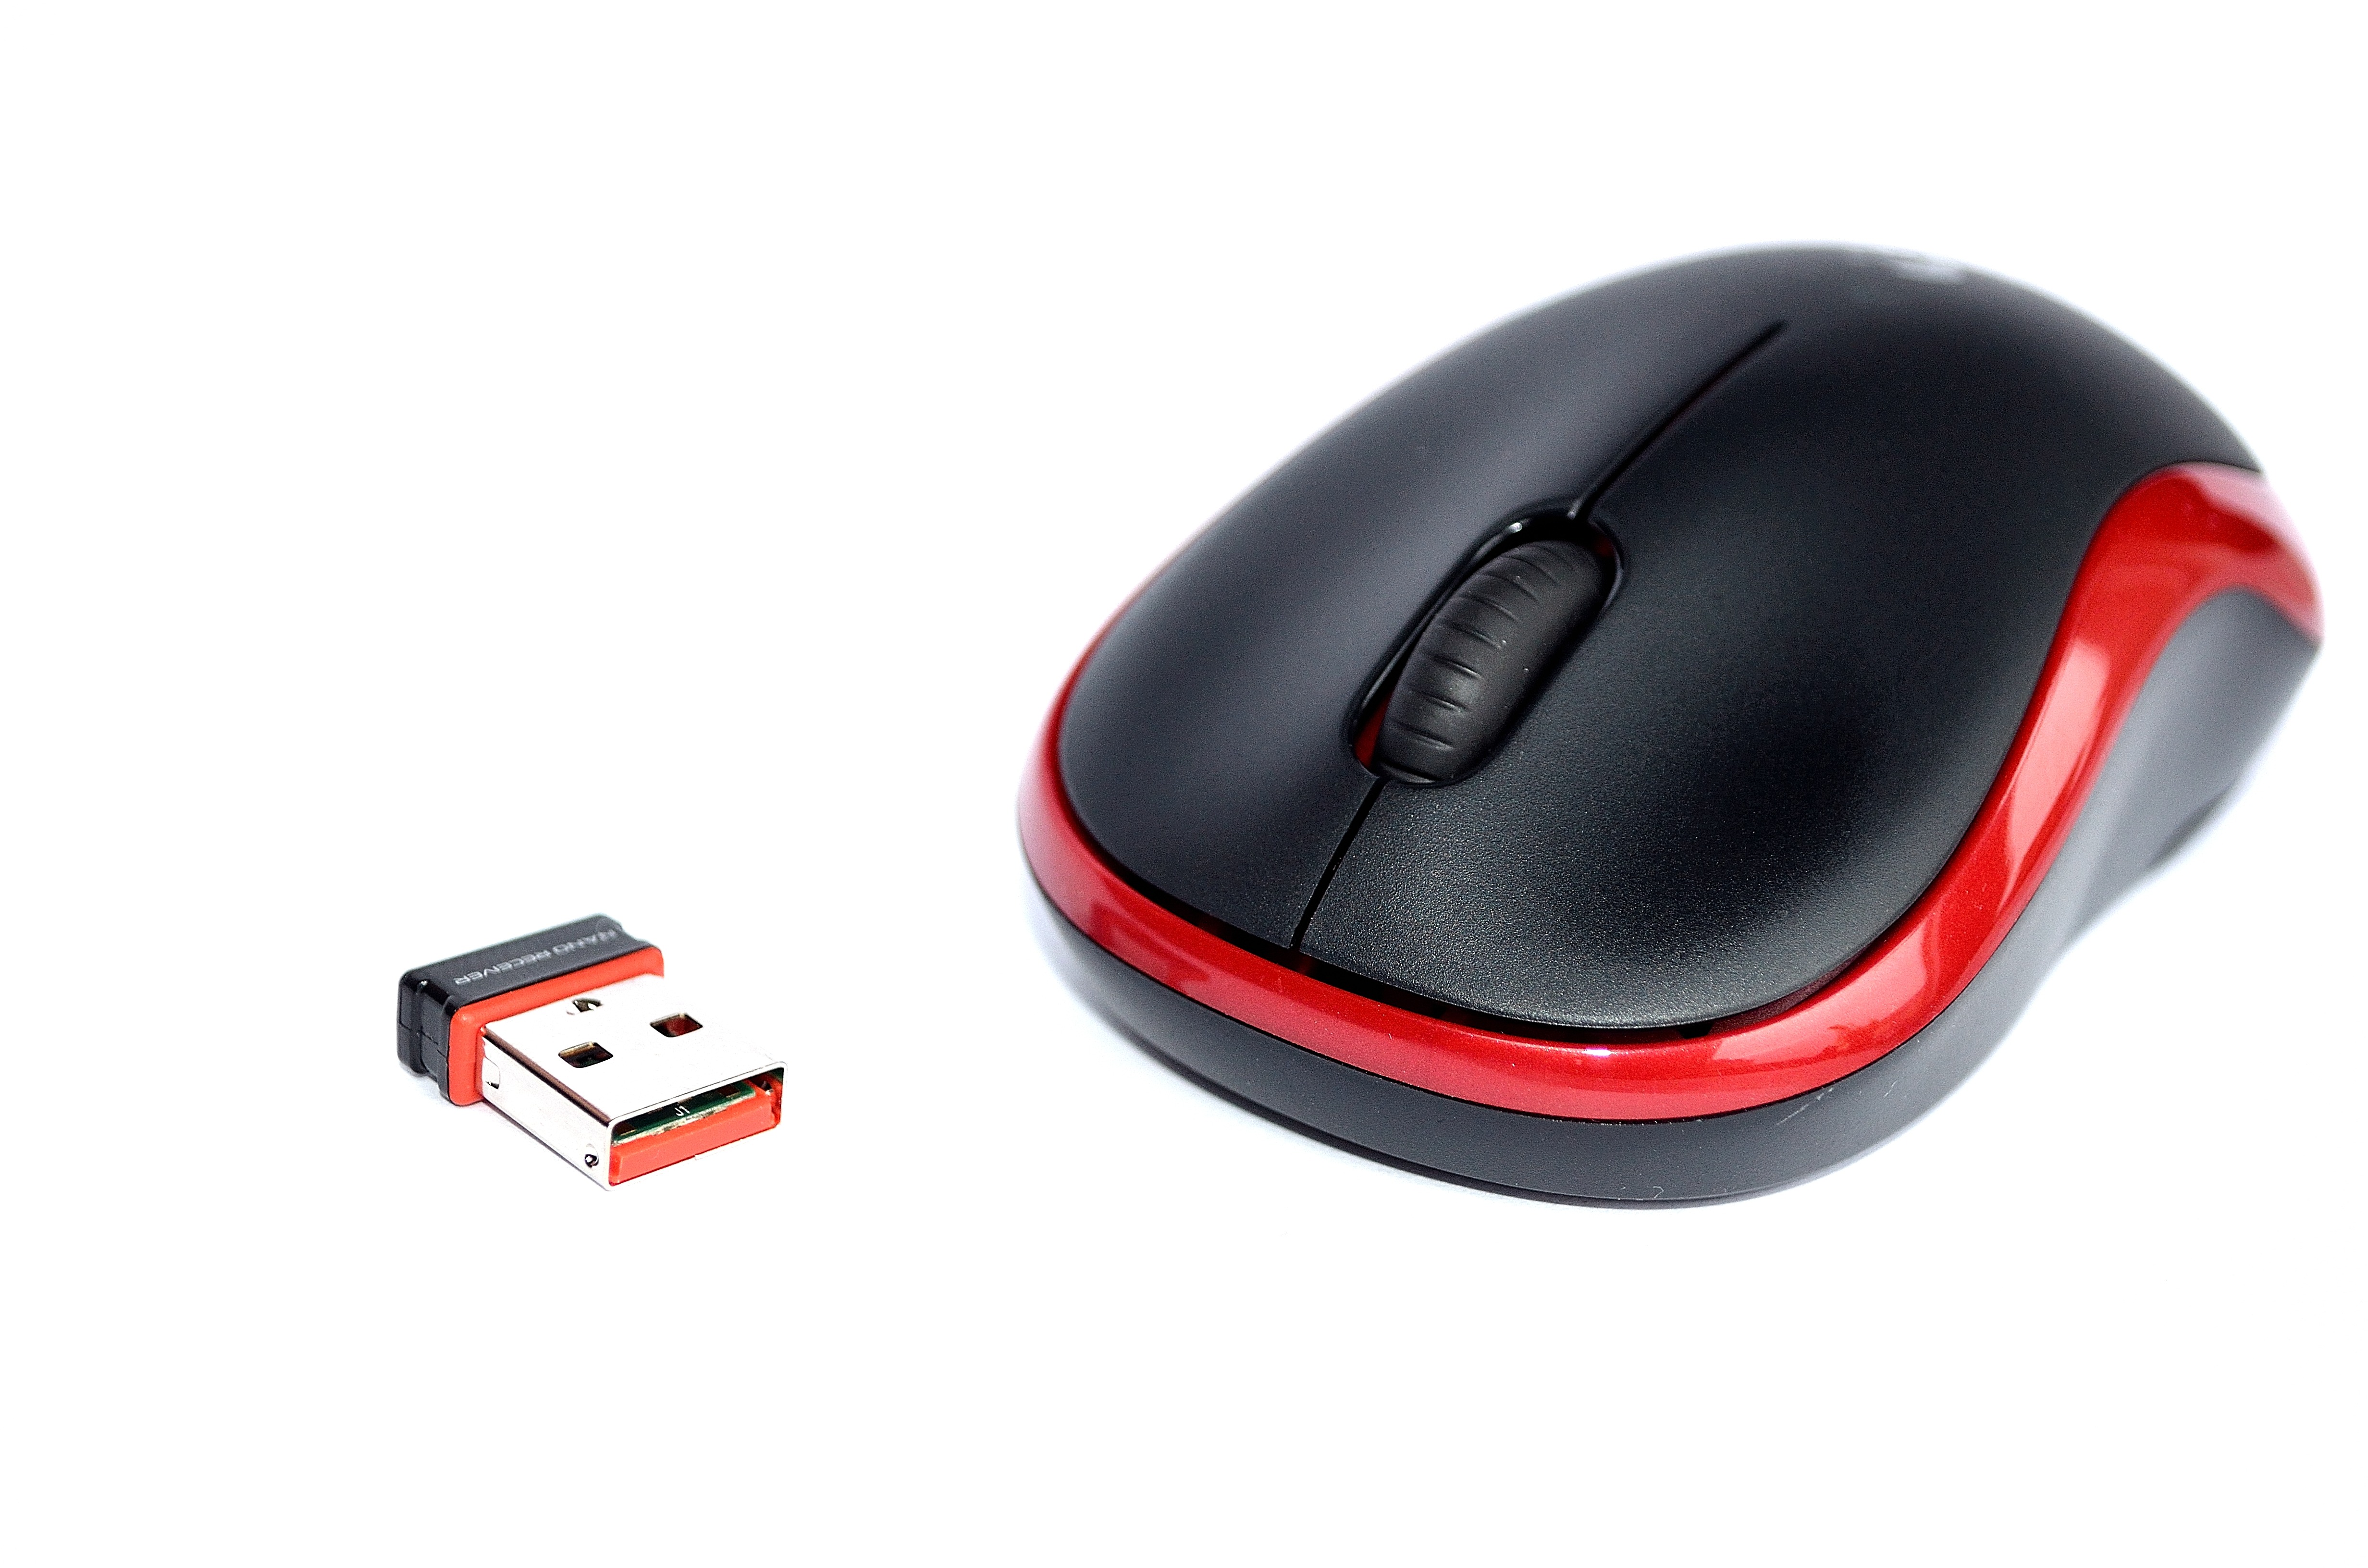
computer, technology, mouse, office, business, pc, multimedia, logitech, electronic device, computer component, m185